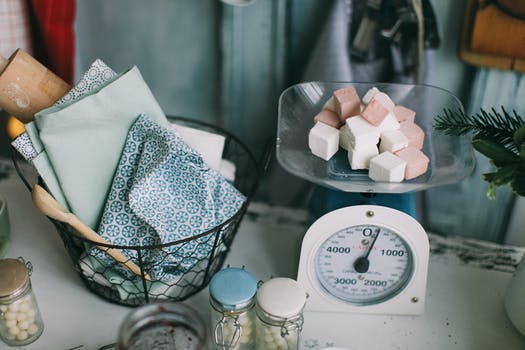
Label: No Watermark